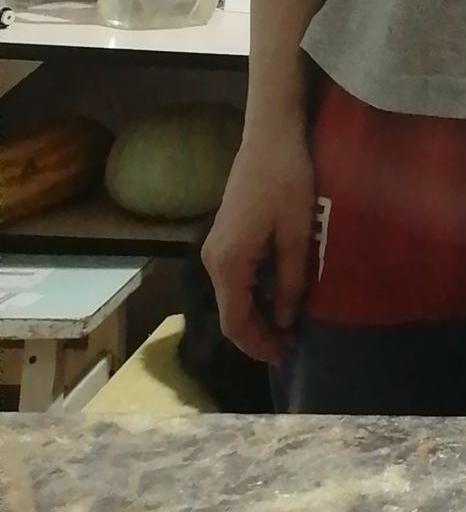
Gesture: no_gesture